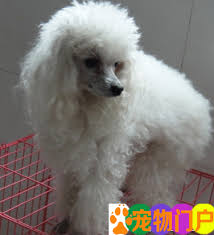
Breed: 200-n000010-miniature_poodle